Yamba, New South Wales

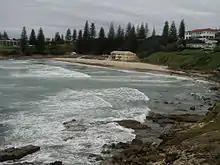
View of Main Beach, Yamba surf-lifesaving club in the centre, Pacific Hotel in the upper-right

At the northern tip of Pippi beach is "Lovers Point Rock Wall". Between May and October whales can be seen passing by. Dolphins are plentiful all around Yamba and can be observed swimming, surfing and fishing quite close to shore. Other attractions include Yamba Lighthouse, Clarence River Light, Story House museum, the ferry to Iluka on the northern banks, Yuraygir and Bundjalung National Parks and the surf beach at Angourie. There are also a number of local restaurants and boat cruises available. Popular activities include fishing, surfing, kayaking, bike riding and camping.